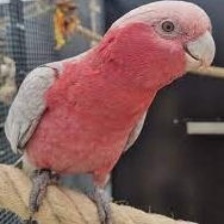
Species: ROSE BREASTED COCKATOO
Scientific name: EOLOPHUS ROSEICAPILLA
ImageNet parent category: sulphur-crested_cockatoo